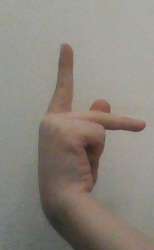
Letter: dha